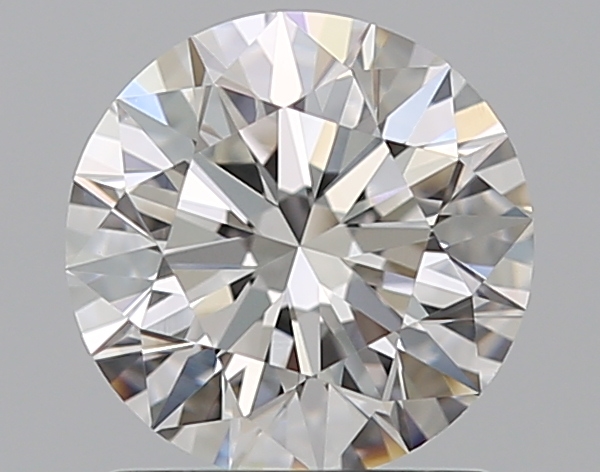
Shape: round
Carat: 1.1
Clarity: VVS2
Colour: F
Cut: EX
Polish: EX
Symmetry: EX
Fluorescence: M
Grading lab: GIA
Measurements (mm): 6.61 x 6.65 x 4.11